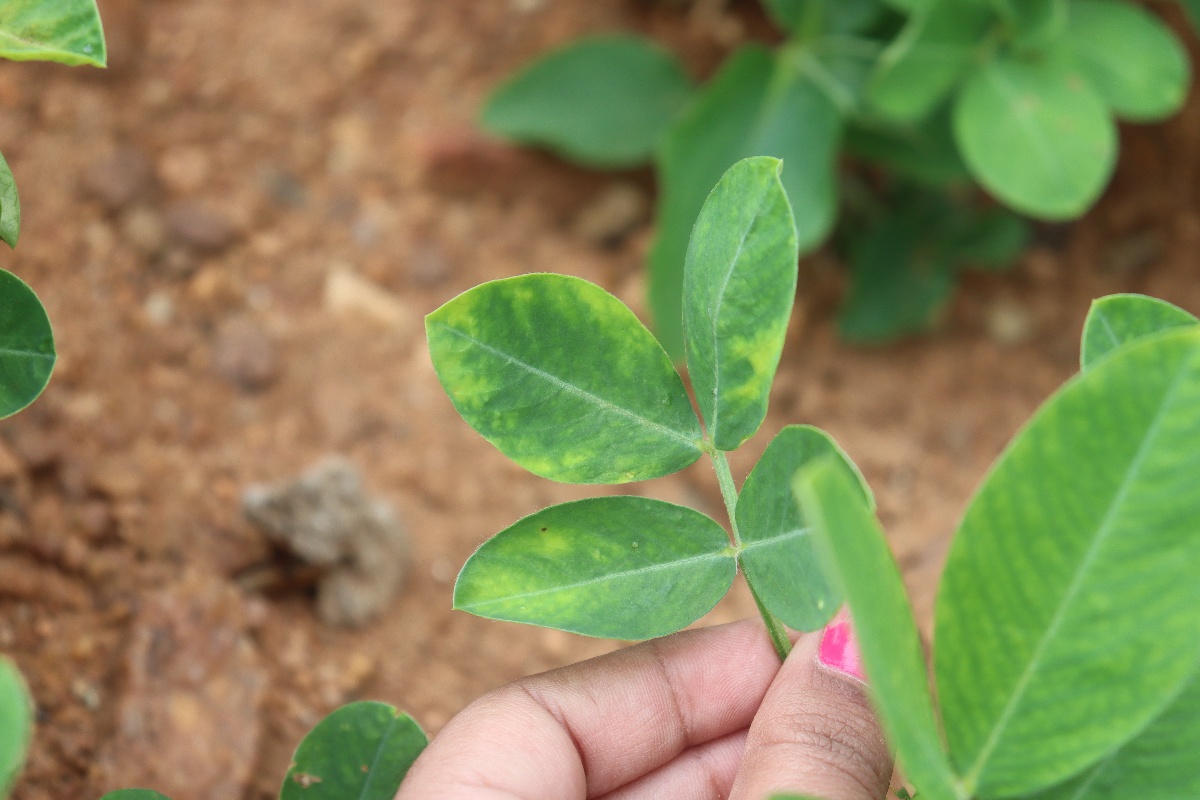
Label: healthy leaf